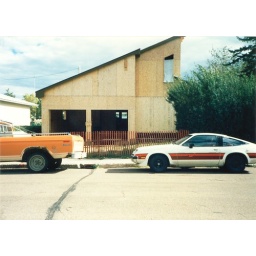
Truck and Paul's car by house being built